Final Fight Championship

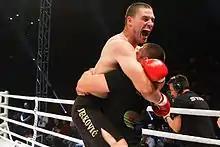
Igor Jurković celebrating at FFC 11 in Osijek, Croatia.

FFC 12: Fabjan vs. Daley was a mixed martial arts and kickboxing event produced by the Final Fight Championship that was held 25 April 2014 at Tivoli Hall, Ljubljana, Slovenia.